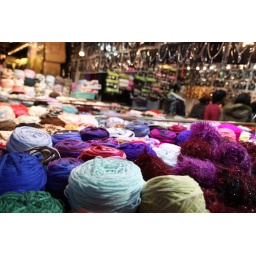
I visited the flower market yesterday and found a great photographic opportunity. Granted, it's a little cliche.Taken in Mongkok.